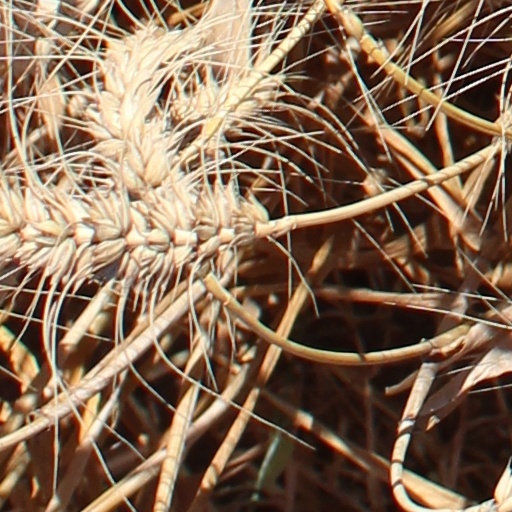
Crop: wheat